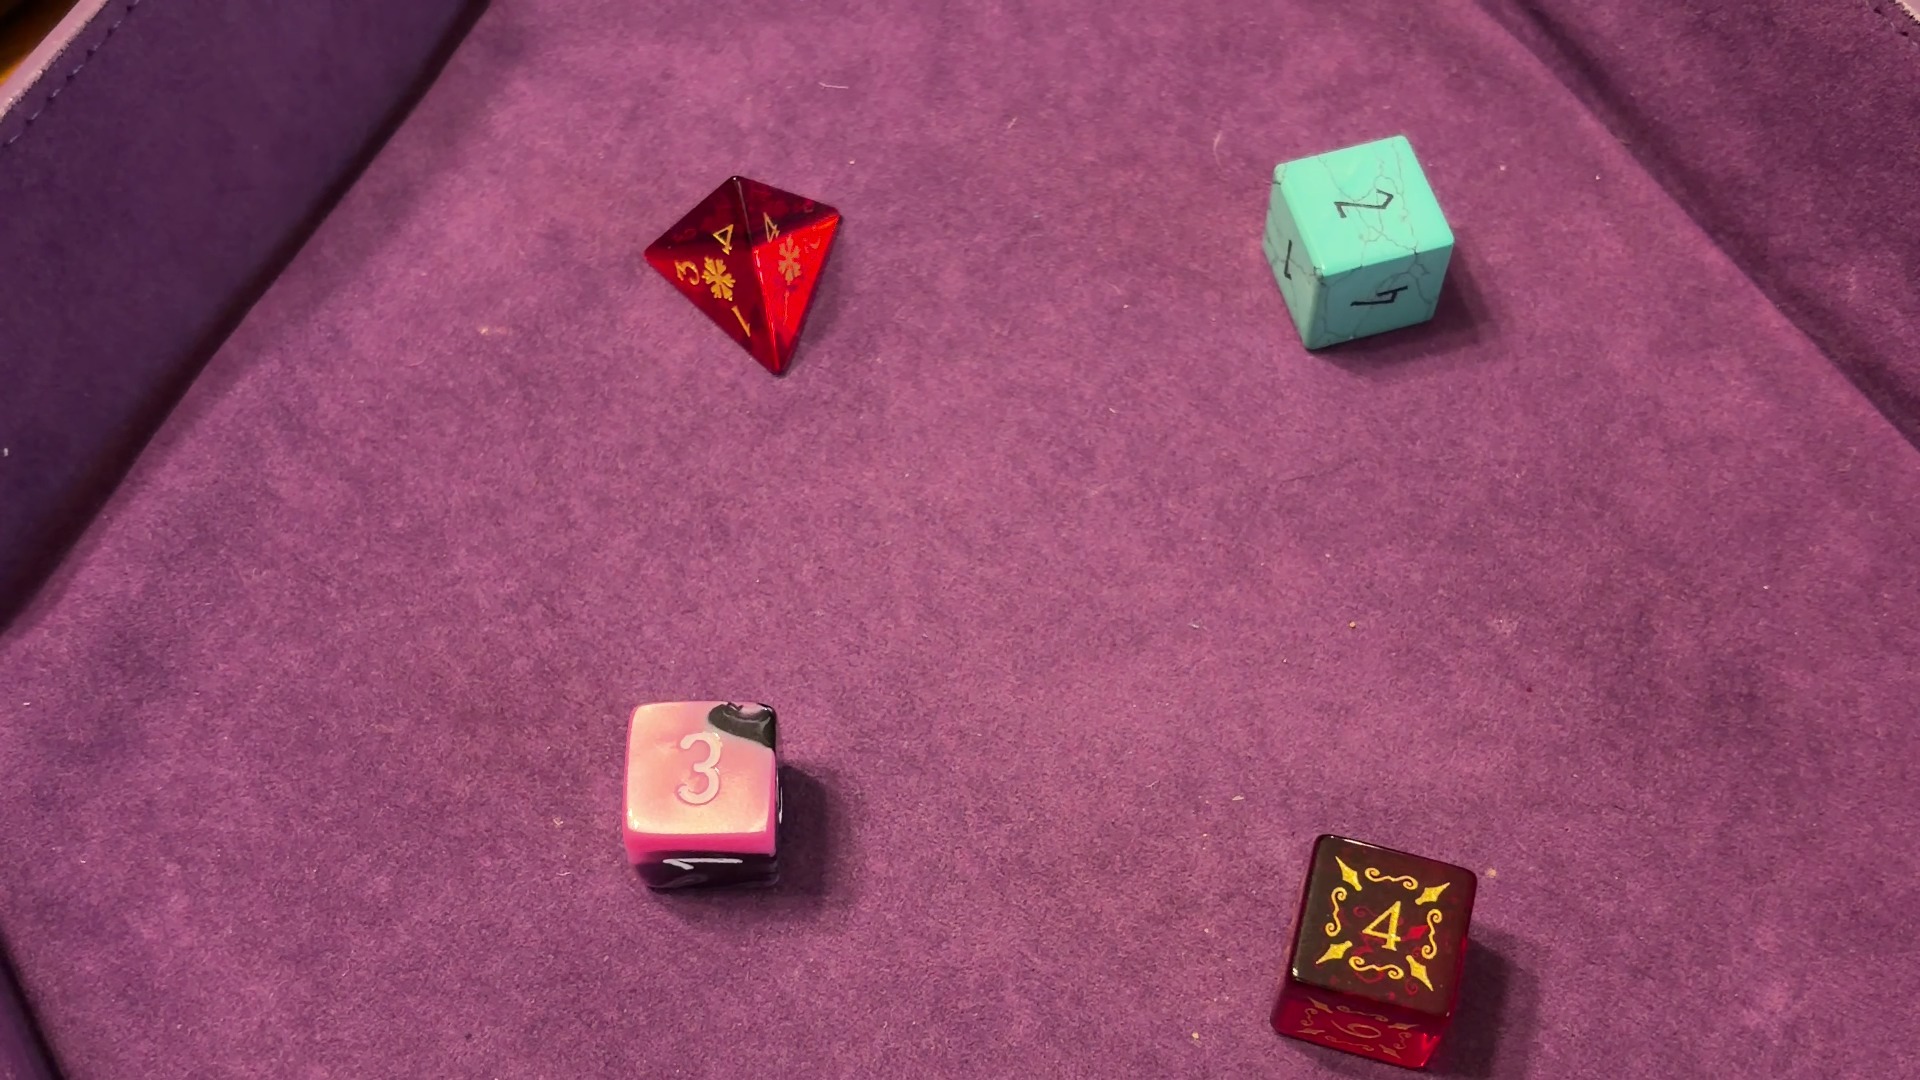
Dice in frame:
type: d4
value: 4
type: d6
value: 2
type: d6
value: 3
type: d6
value: 4
Label source: human
Face values trusted: yes